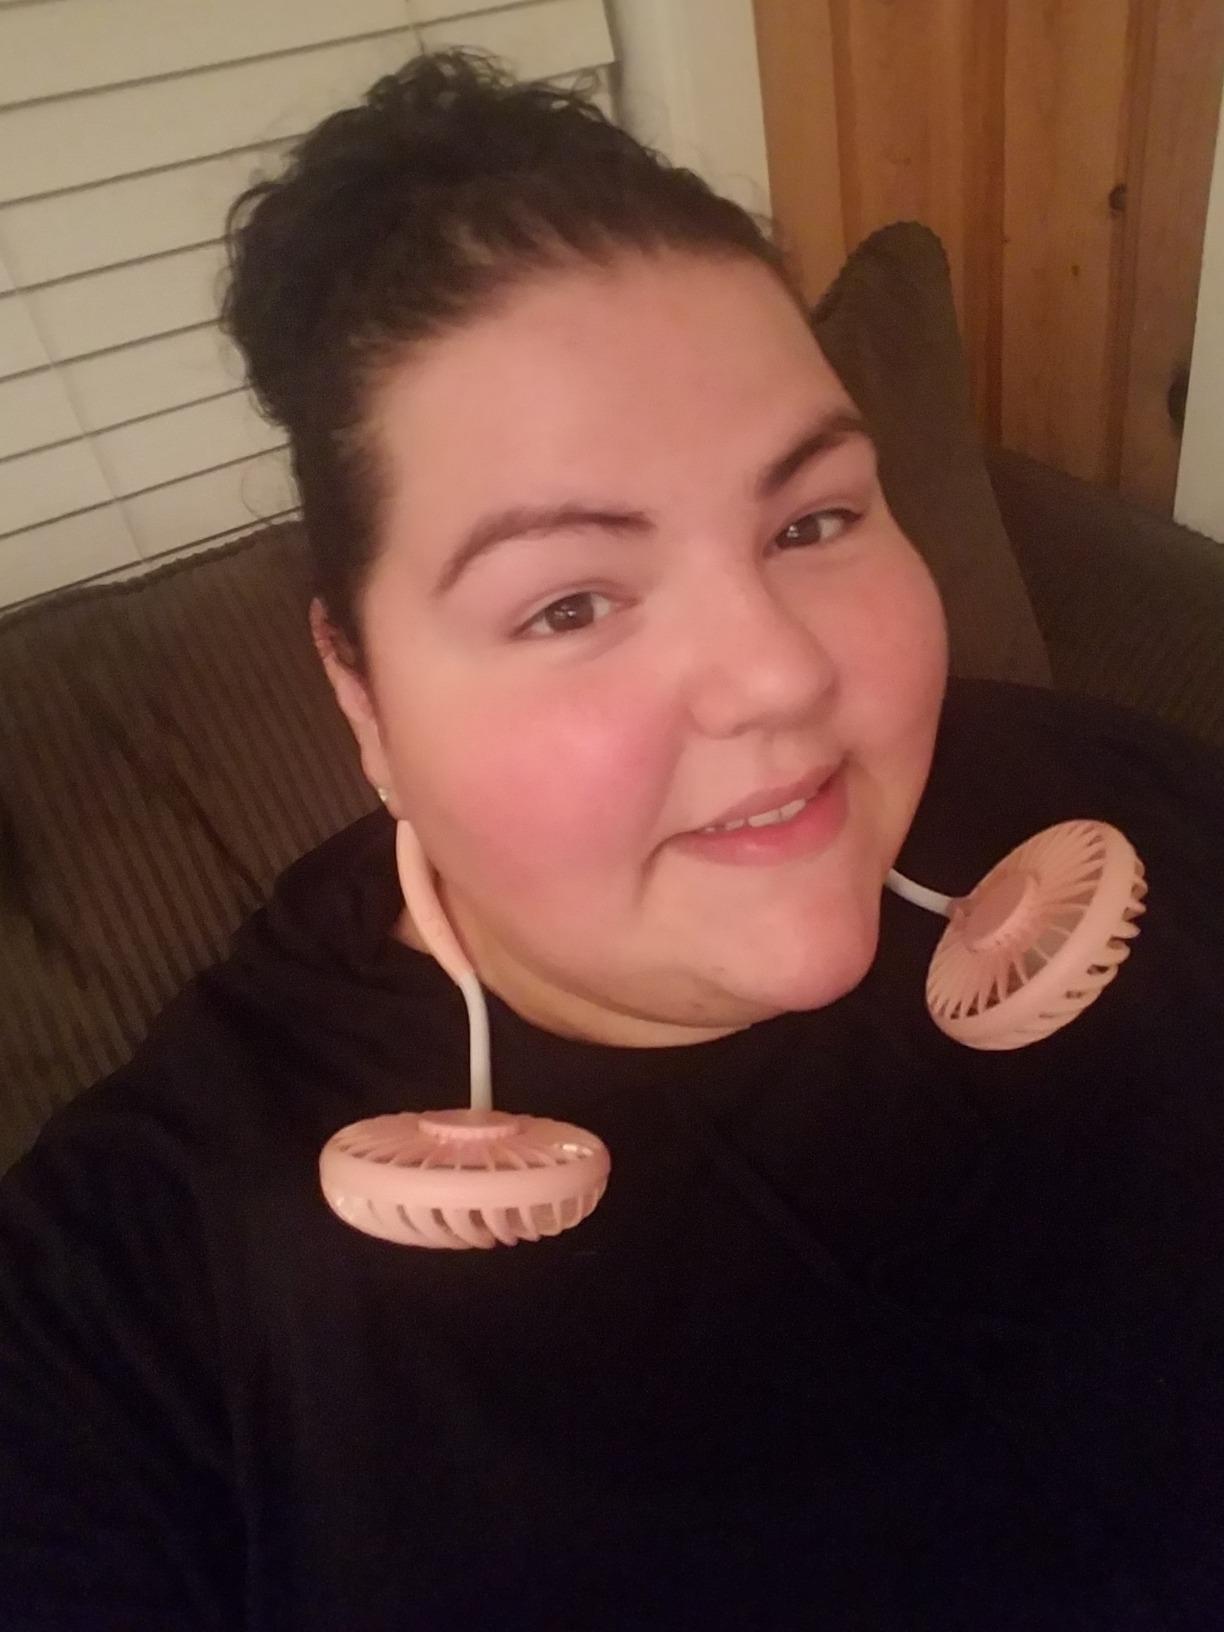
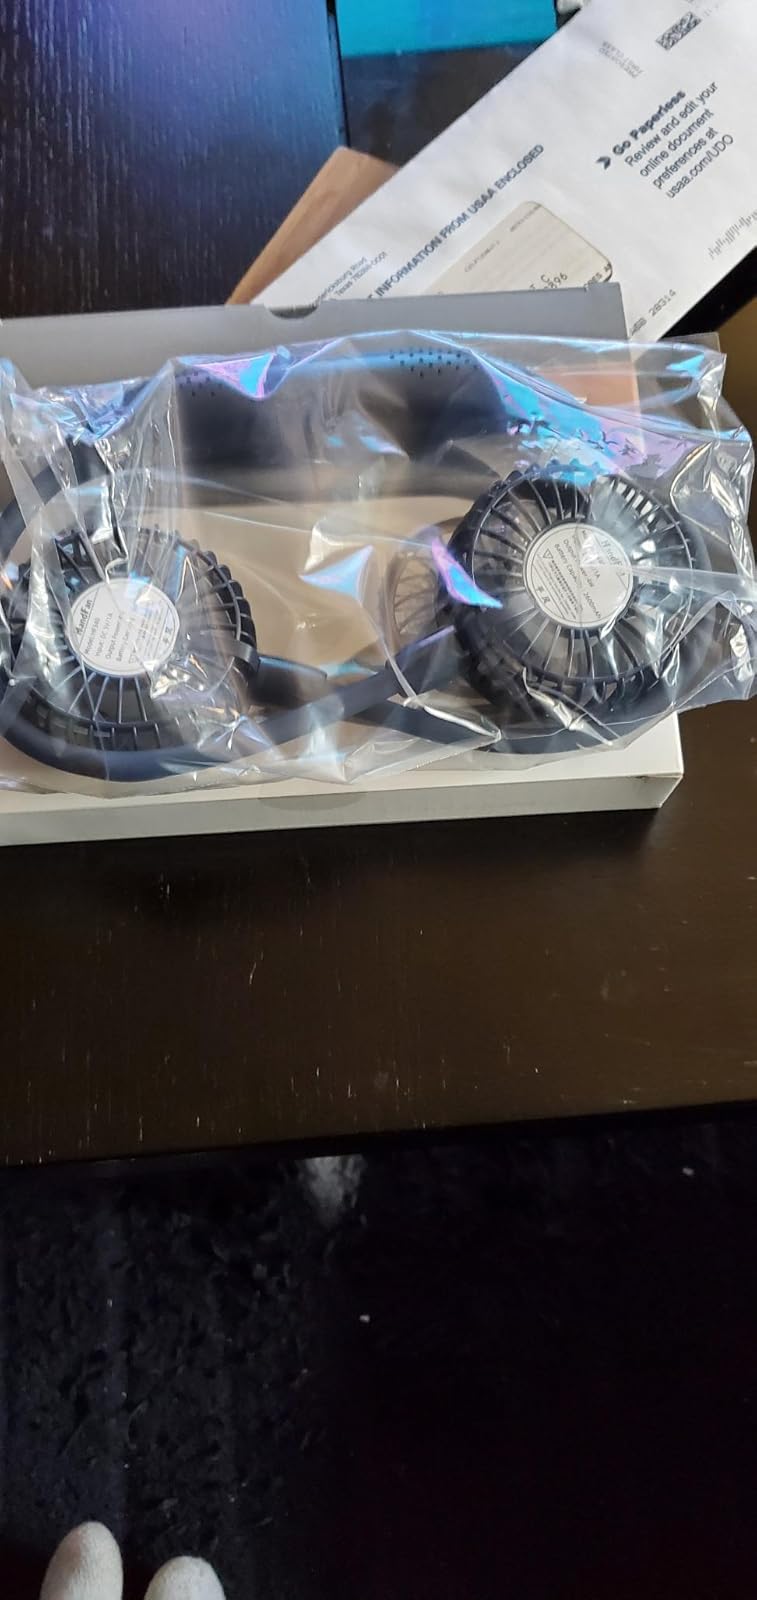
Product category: fan
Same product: no